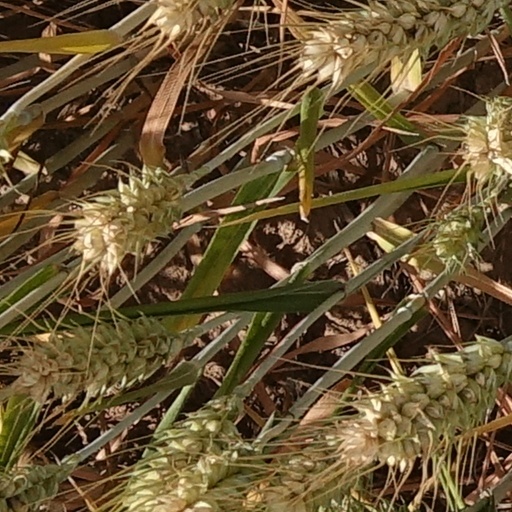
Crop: wheat